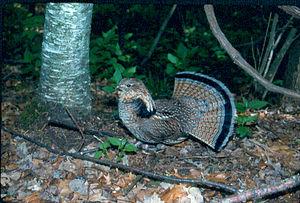
Sous le nom de Gélinotte se trouvent regroupés des oiseaux gallinacés de la famille des Phasianidae appartenant à deux genres distincts de la sous-famille des Tetraoninae.